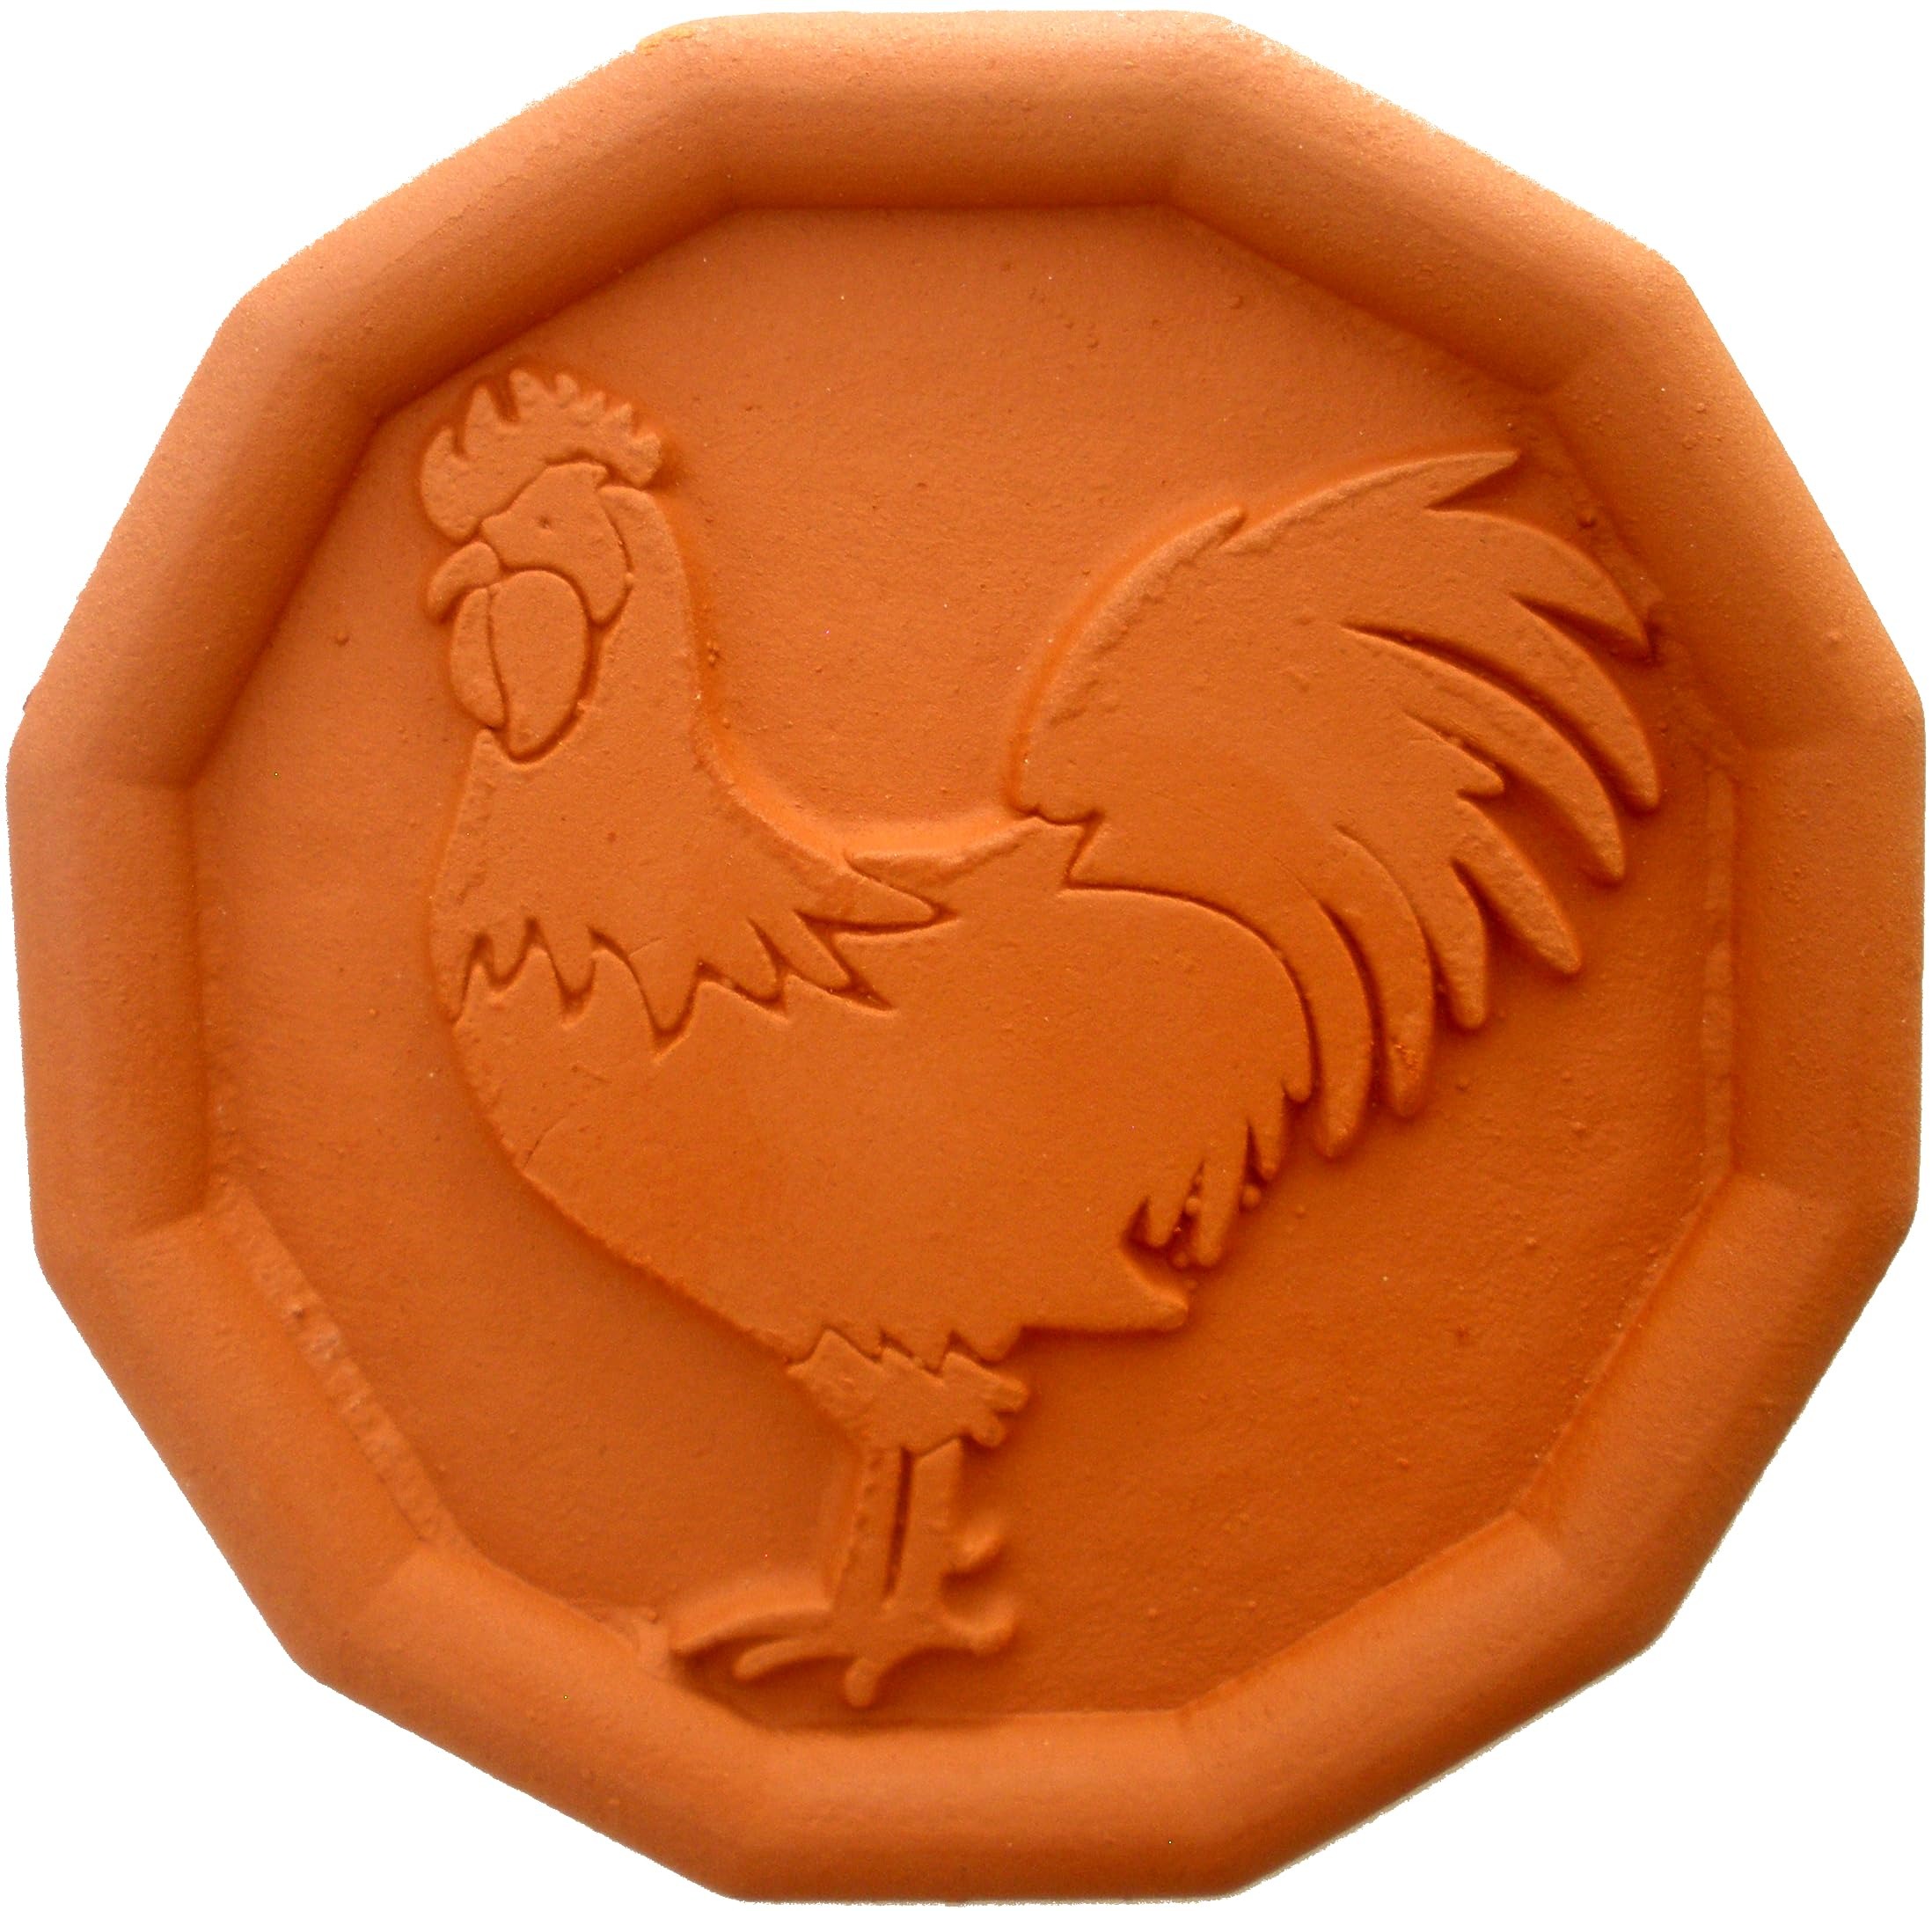
Item Name: JBK Pottery Brown Sugar Saver - Terra Cotta Humidifying Stone Softens Brown Sugar, Keeps Snacks Crisp and Fresh - Natural Clay Moisture Absorber for Food and Chips
Bullet Point 1: REVIVE ROCK-HARD BROWN SUGAR and keep spices and snacks fresh and crispy with JBK Pottery Brown Sugar Savers. Versatile and easy to use, our terra cotta brown sugar savers soften hardened brown sugar and maintain moisture in airtight storage containers so your baking supplies are always ready to use. Added to crackers, chips, popped popcorn and pretzels, they work as moisture absorbers so snacks remain crunchy and enjoyable longer.
Bullet Point 2: NON-TOXIC AND FOOD-SAFE brown sugar savers are made in the USA of premium clay sourced from Montana. Sturdy and hand-washable with just warm water, our moisture absorbers for food and spices can be reused over and over. They are indispensable baking accessories that help deter salt from clumping, keep spices dry and keep light and dark brown sugars soft and ready for those moments when you just have to make a tasty treat.
Bullet Point 3: VERSATILE AND EASY TO USE with your brown sugar keeper or other airtight storage containers, you simply soak the terra cotta brown sugar saver in water for 15 minutes, then remove, pat dry and place inside with the brown sugar. It will keep brown sugar soft for up to 3 months. Use it dry as a moisture absorber inside of pretzel and potato chip bags, resealable pouches of dried fruit, or canisters of baking spices and seasonings.
Bullet Point 4: A VARIETY OF UNIQUE DESIGNS ensures that you will find a brown sugar saver that complements your other kitchen tools and gadgets. Choose from roosters, bears, anchors, seashells, football helmets, lighthouses and other decorative motifs. These beautiful and efficient humidifying stones would also make thoughtful baking gifts, stocking stuffers or Mother’s Day gifts for mom or grandma.
Bullet Point 5: SELECT WITH CONFIDENCE that our dark and light brown sugar savers have been tested and determined to be food-safe. They help keep snack items fresh longer and they ensure that your brown sugar is scoopable and soft. Stop throwing out hard clumps of sugar and passing-up the baking urge. JBK Pottery humidifying stones help you get more from every bag of brown sugar and let you fulfill every whim to bake for loved ones.
Product Description: <b>JBK Saves the Day</b><br> Put an end to frustrating chunks of brown sugar when the urge to bake arises. JPK Pottery Brown Sugar Savers soften compacted brown sugar and keeps it soft for up to 3 months so it is ready to use when your sweet tooth demands satisfying. Once moistened and dropped into your brown sugar container, these ingenious terra cotta discs help manage moisture content. They can also be used for other difficult-to-store baking ingredients and treats such as marshmallows, cookies, bread and dried fruit. <br><br> <b>So Easy to Use</b><br> Simply moisten a brown sugar saver in water for 15 minutes, then remove and pat dry. Drop the disc into the airtight brown sugar keeper or food storage container and let it work its magic for up to 3 months. You can also use these wonderful baking gadgets to absorb moisture from salt, pretzels, potato chips, crackers and spices so they remain crisp, flavorful and enjoyable longer. JBK Pottery Brown Sugar Savers can be reused countless times and can be washed without soap under warm water. <br><br> <b>Food-Safe Baking Storage Tools</b><br> Our terra cotta brown sugar savers are made in the USA, using premium clay from Montana. They are verified non-toxic and food friendly for your peace of mind. Molded in an array of decorative designs, these humidifying discs are eye-catching additions to your kitchen baking tools. Choose from honey beehive, starfish, shell, lighthouse, bear paw print, sailboat and other charming motifs to match your kitchen decor. These clever and efficient food storage accessories would also make practical and impressive gifts for bakers in the family. <br><br> <b>Keep spices, seasonings and snacks fresh and ready to use. Add JBK Pottery Brown Sugar Savers to your baking essentials today. </b><br>
Value: 1.0
Unit: Count

Price: 8.95